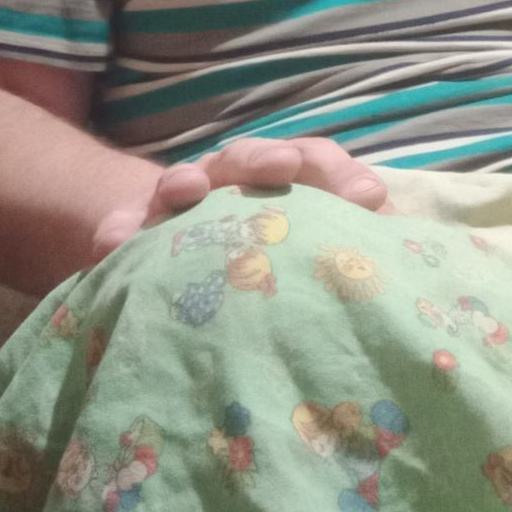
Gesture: no_gesture